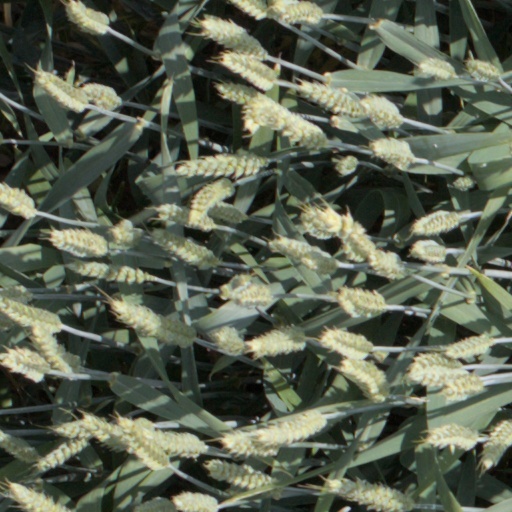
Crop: wheat